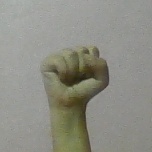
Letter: saad